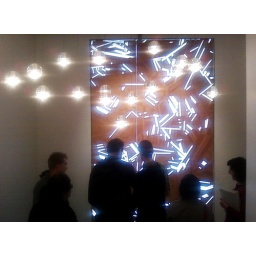
a magical door in studio building